Arivaali

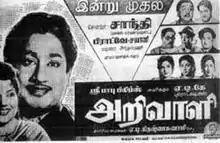
Theatrical release poster

Arivaali is a 1963 Indian Tamil language film written, produced and directed by A. T. Krishnaswamy. It is based on his play "Penn Paduthum Paadu", in turn based on the William Shakespeare play "The Taming of the Shrew". The film stars Sivaji Ganesan and P. Bhanumathi. It was released on 1 March 1963.